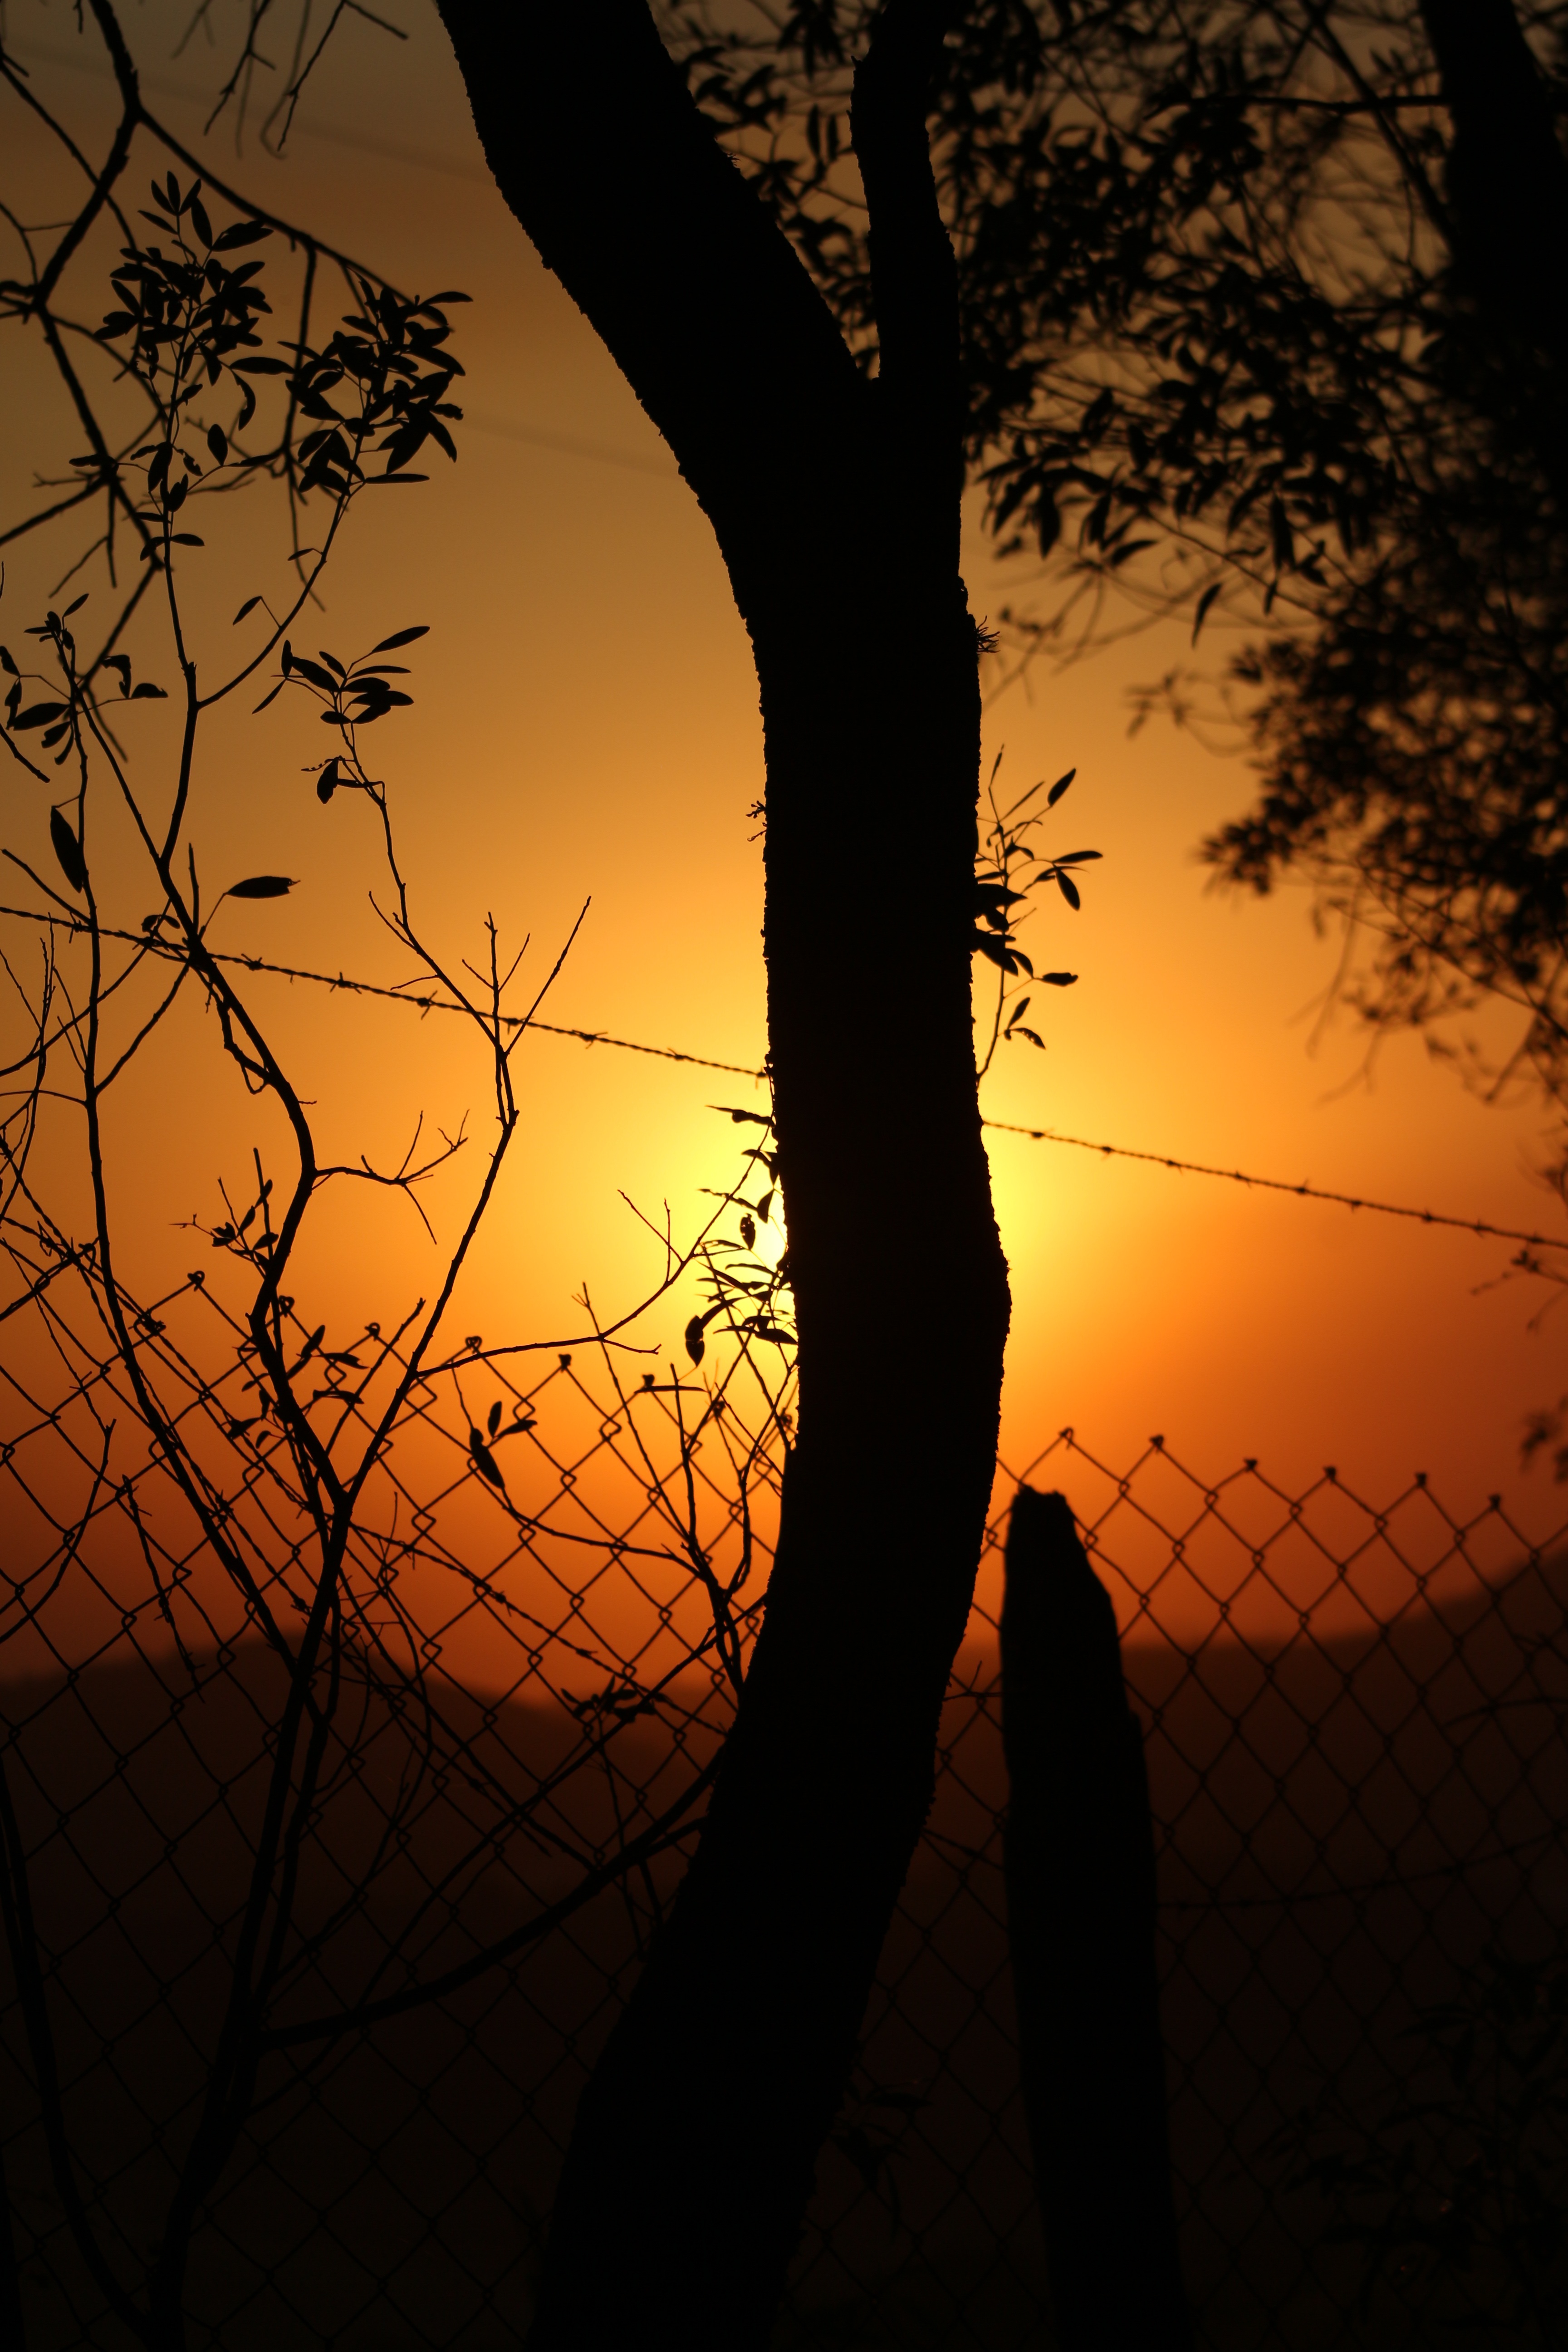
tree, nature, branch, silhouette, light, sky, sun, sunrise, sunset, sunlight, morning, dawn, atmosphere, dusk, evening, reflection, darkness, sol, eventide, against light, finale